Taubenbrunnen

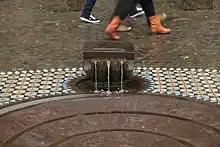
Water dispenser

The metal water dispenser, about the same height as the enclosure, sits on a square basalt block. This has the shape of an inverted square truncated pyramid, which merges into a square cuboid at the top. From there, the water flows from three small outlets or spouts into the watercourse spiral and on to the drain in the centre of the fountain. The upper cover of the water dispenser is a metal lid that recedes slightly behind the water outlets.